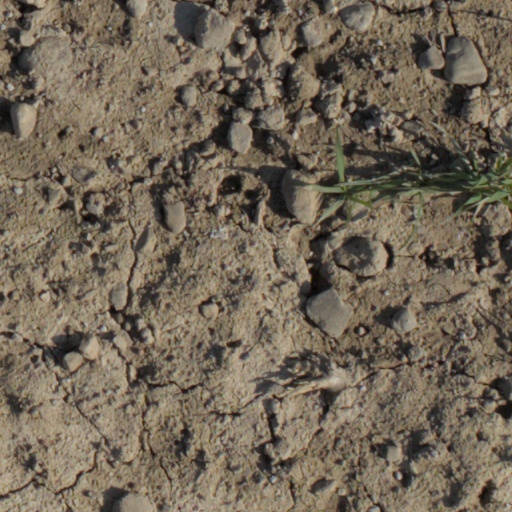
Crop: wheat